Adriana Budevska

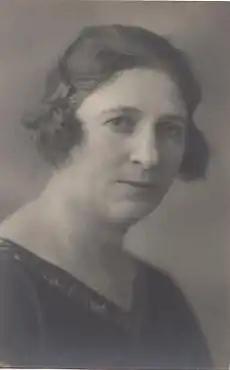
Adriana Budevska. Source: Bulgarian Archives State Agency

Adriana Budevska (13 December 1878 – 9 December 1955), was a Bulgarian actress, one of the founders of the professional theater in Bulgaria. She has been called one of the biggest Bulgarian interpretators of tragic roles.